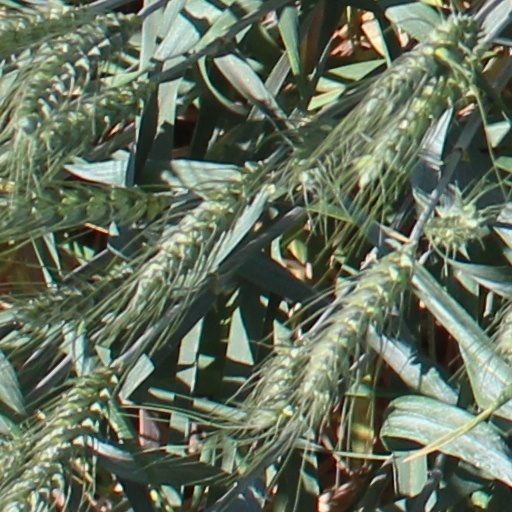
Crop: wheat